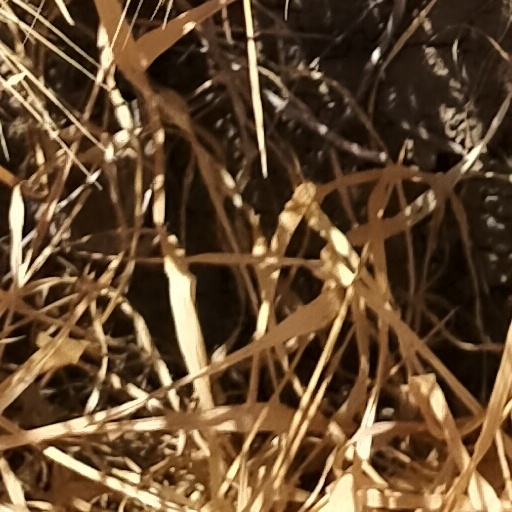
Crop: wheat